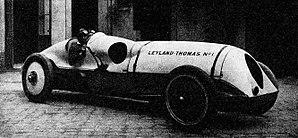
La Leyland-Thomas cinq cylindres de J.G. Parry-Thomas, en 1924
John Godfrey Parry-Thomas, né le 6 avril 1884 à Wrexham et mort le 3 mars 1927 à Pendine Sands, était un pilote automobile britannique ingénieur de formation détenteur de records de vitesse terrestre homologués, le premier à décéder lors de sa tentative contre le record.